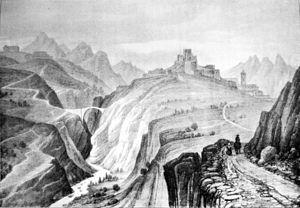
Briançon (Hautes-Alpes) ATTENTION
Le Briançonnais est une région naturelle de France située dans le nord du département des Hautes-Alpes, autour de la ville de Briançon. Il fait partie des Alpes françaises et se situe au nord de la région Provence-Alpes-Côte d’Azur. Il est également situé à la frontière avec l'Italie.
Briançon, en occitan Briançon, est une commune française située dans le département des Hautes-Alpes en région Provence-Alpes-Côte d'Azur, et historiquement rattachée au Dauphiné. C'est la ville-centre d'une petite agglomération de six communes, l'unité urbaine de Briançon. Le territoire dont Briançon est la ville principale est appelé Briançonnais ; il couvre le nord du département des Hautes-Alpes.